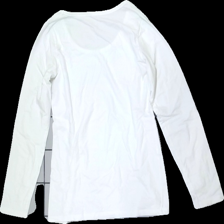
View: back
Type: Top
Category: Ladies
Brand: Not in the list
Colors: White
Material: 100% cotton
Cut: Regular
Stains: Minor
Damage: stains
Damage location: middle center
Damage 2: stain
Damage 2 location: top center
Price range: <50
Recommended usage: Recycle
Description: White top